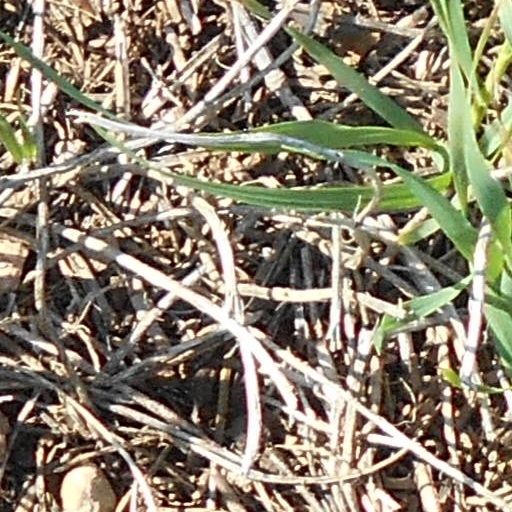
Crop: wheat